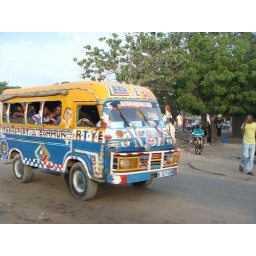
colorful bus in Dakar